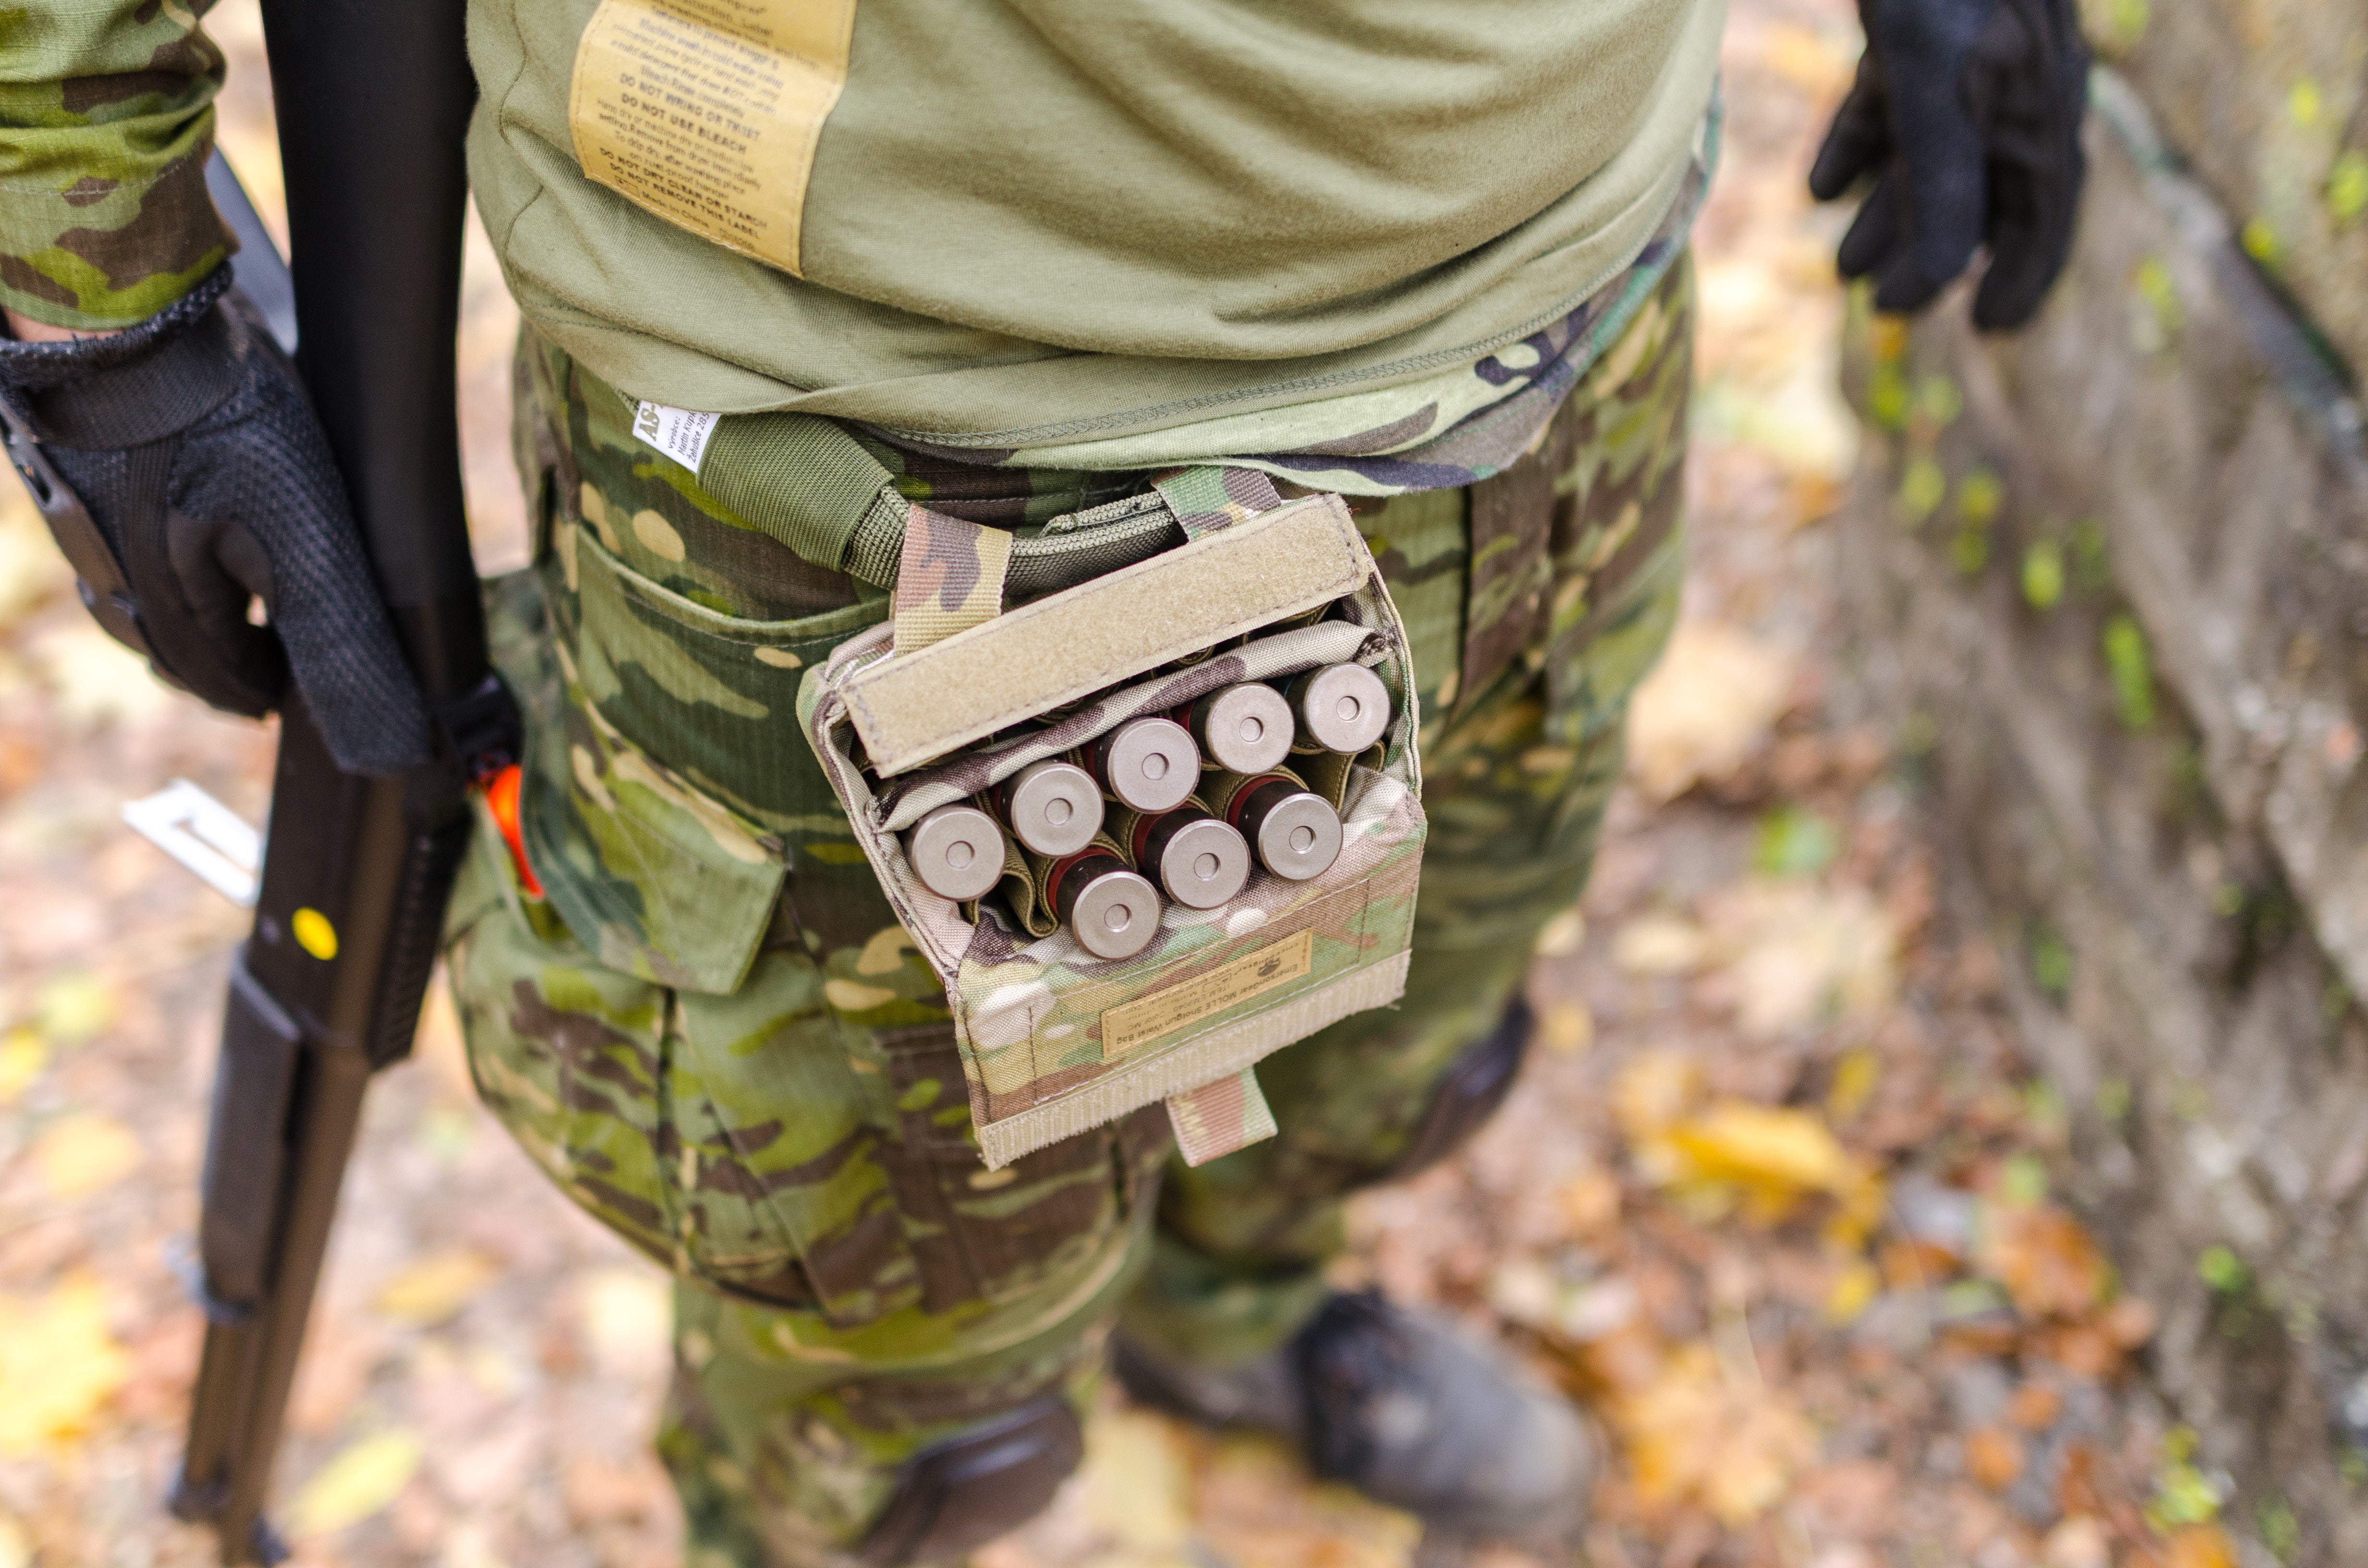
airsoft, games, infantry, military camouflage, recreation, skirmish, camouflage, shooting, military, paintball equipment, soldier, pattern, military organization, shooting sport, military uniform